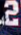
Number: 2